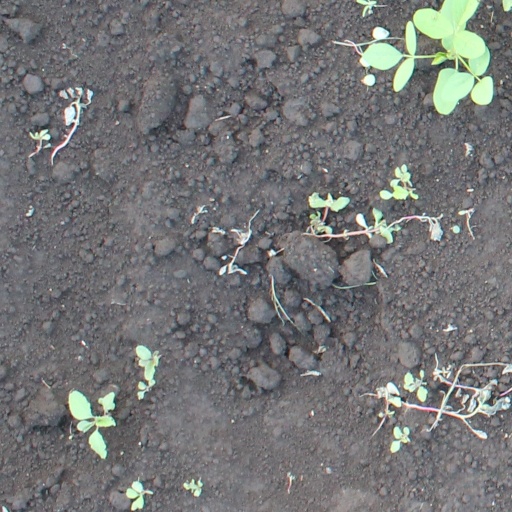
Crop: soybean